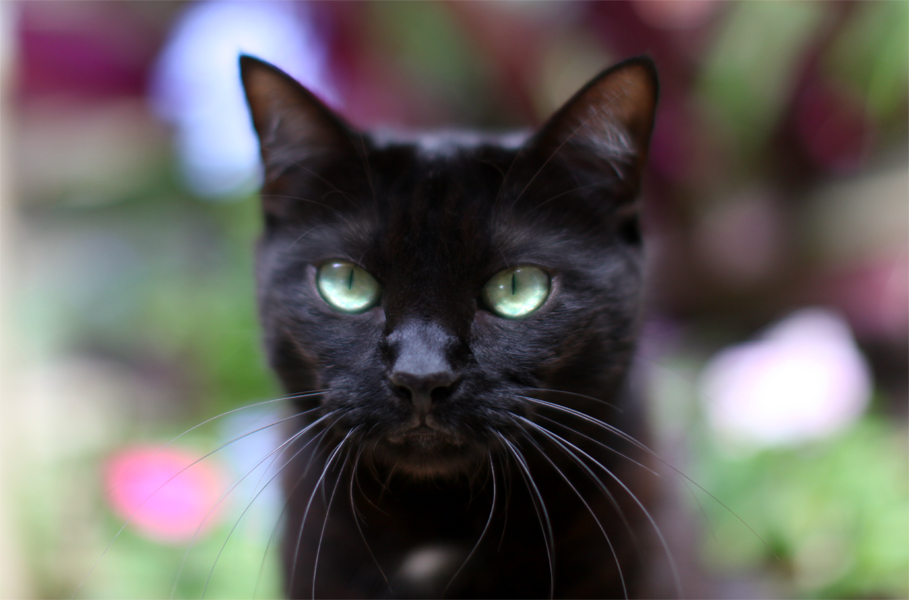
Animal: cat
Breed: bombay